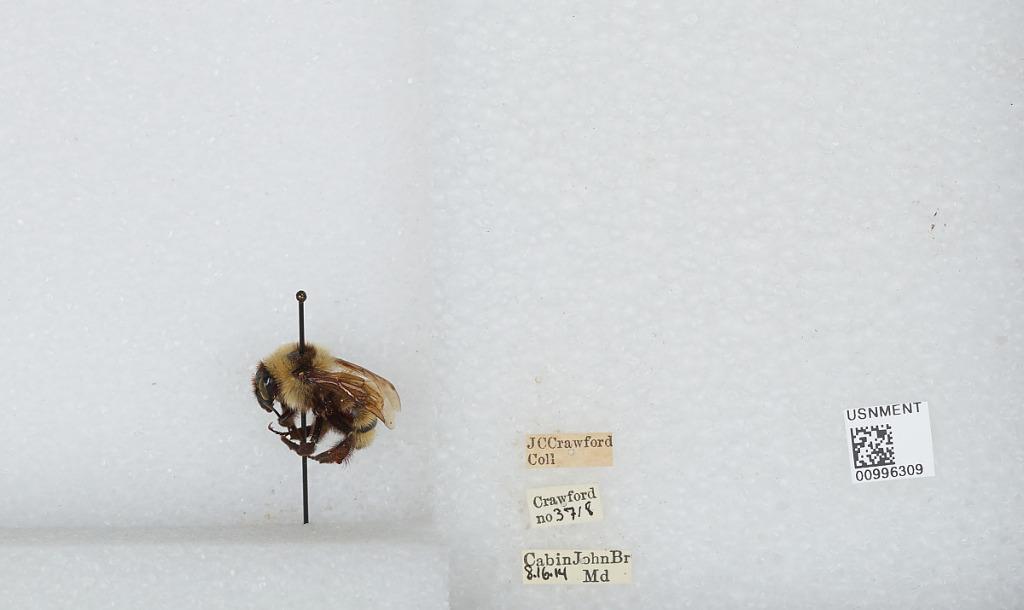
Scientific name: Bombus (Fervidobombus) fervidus fervidus (Fabricius)
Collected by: J. Crawford
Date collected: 1914-8-16
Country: United States
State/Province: Maryland
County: Montgomery
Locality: Cabin John Bridge
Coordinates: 38.9728, -77.1486